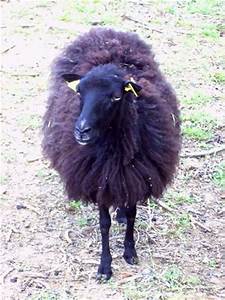
Label: sheep